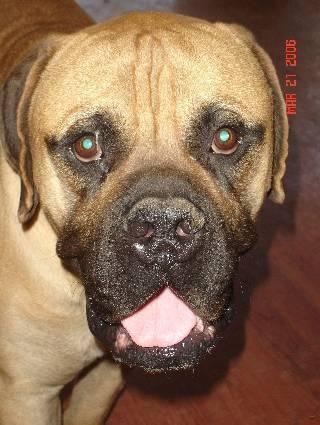
dog